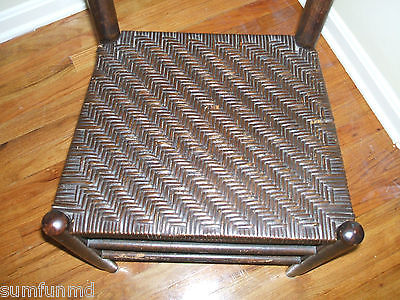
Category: chair